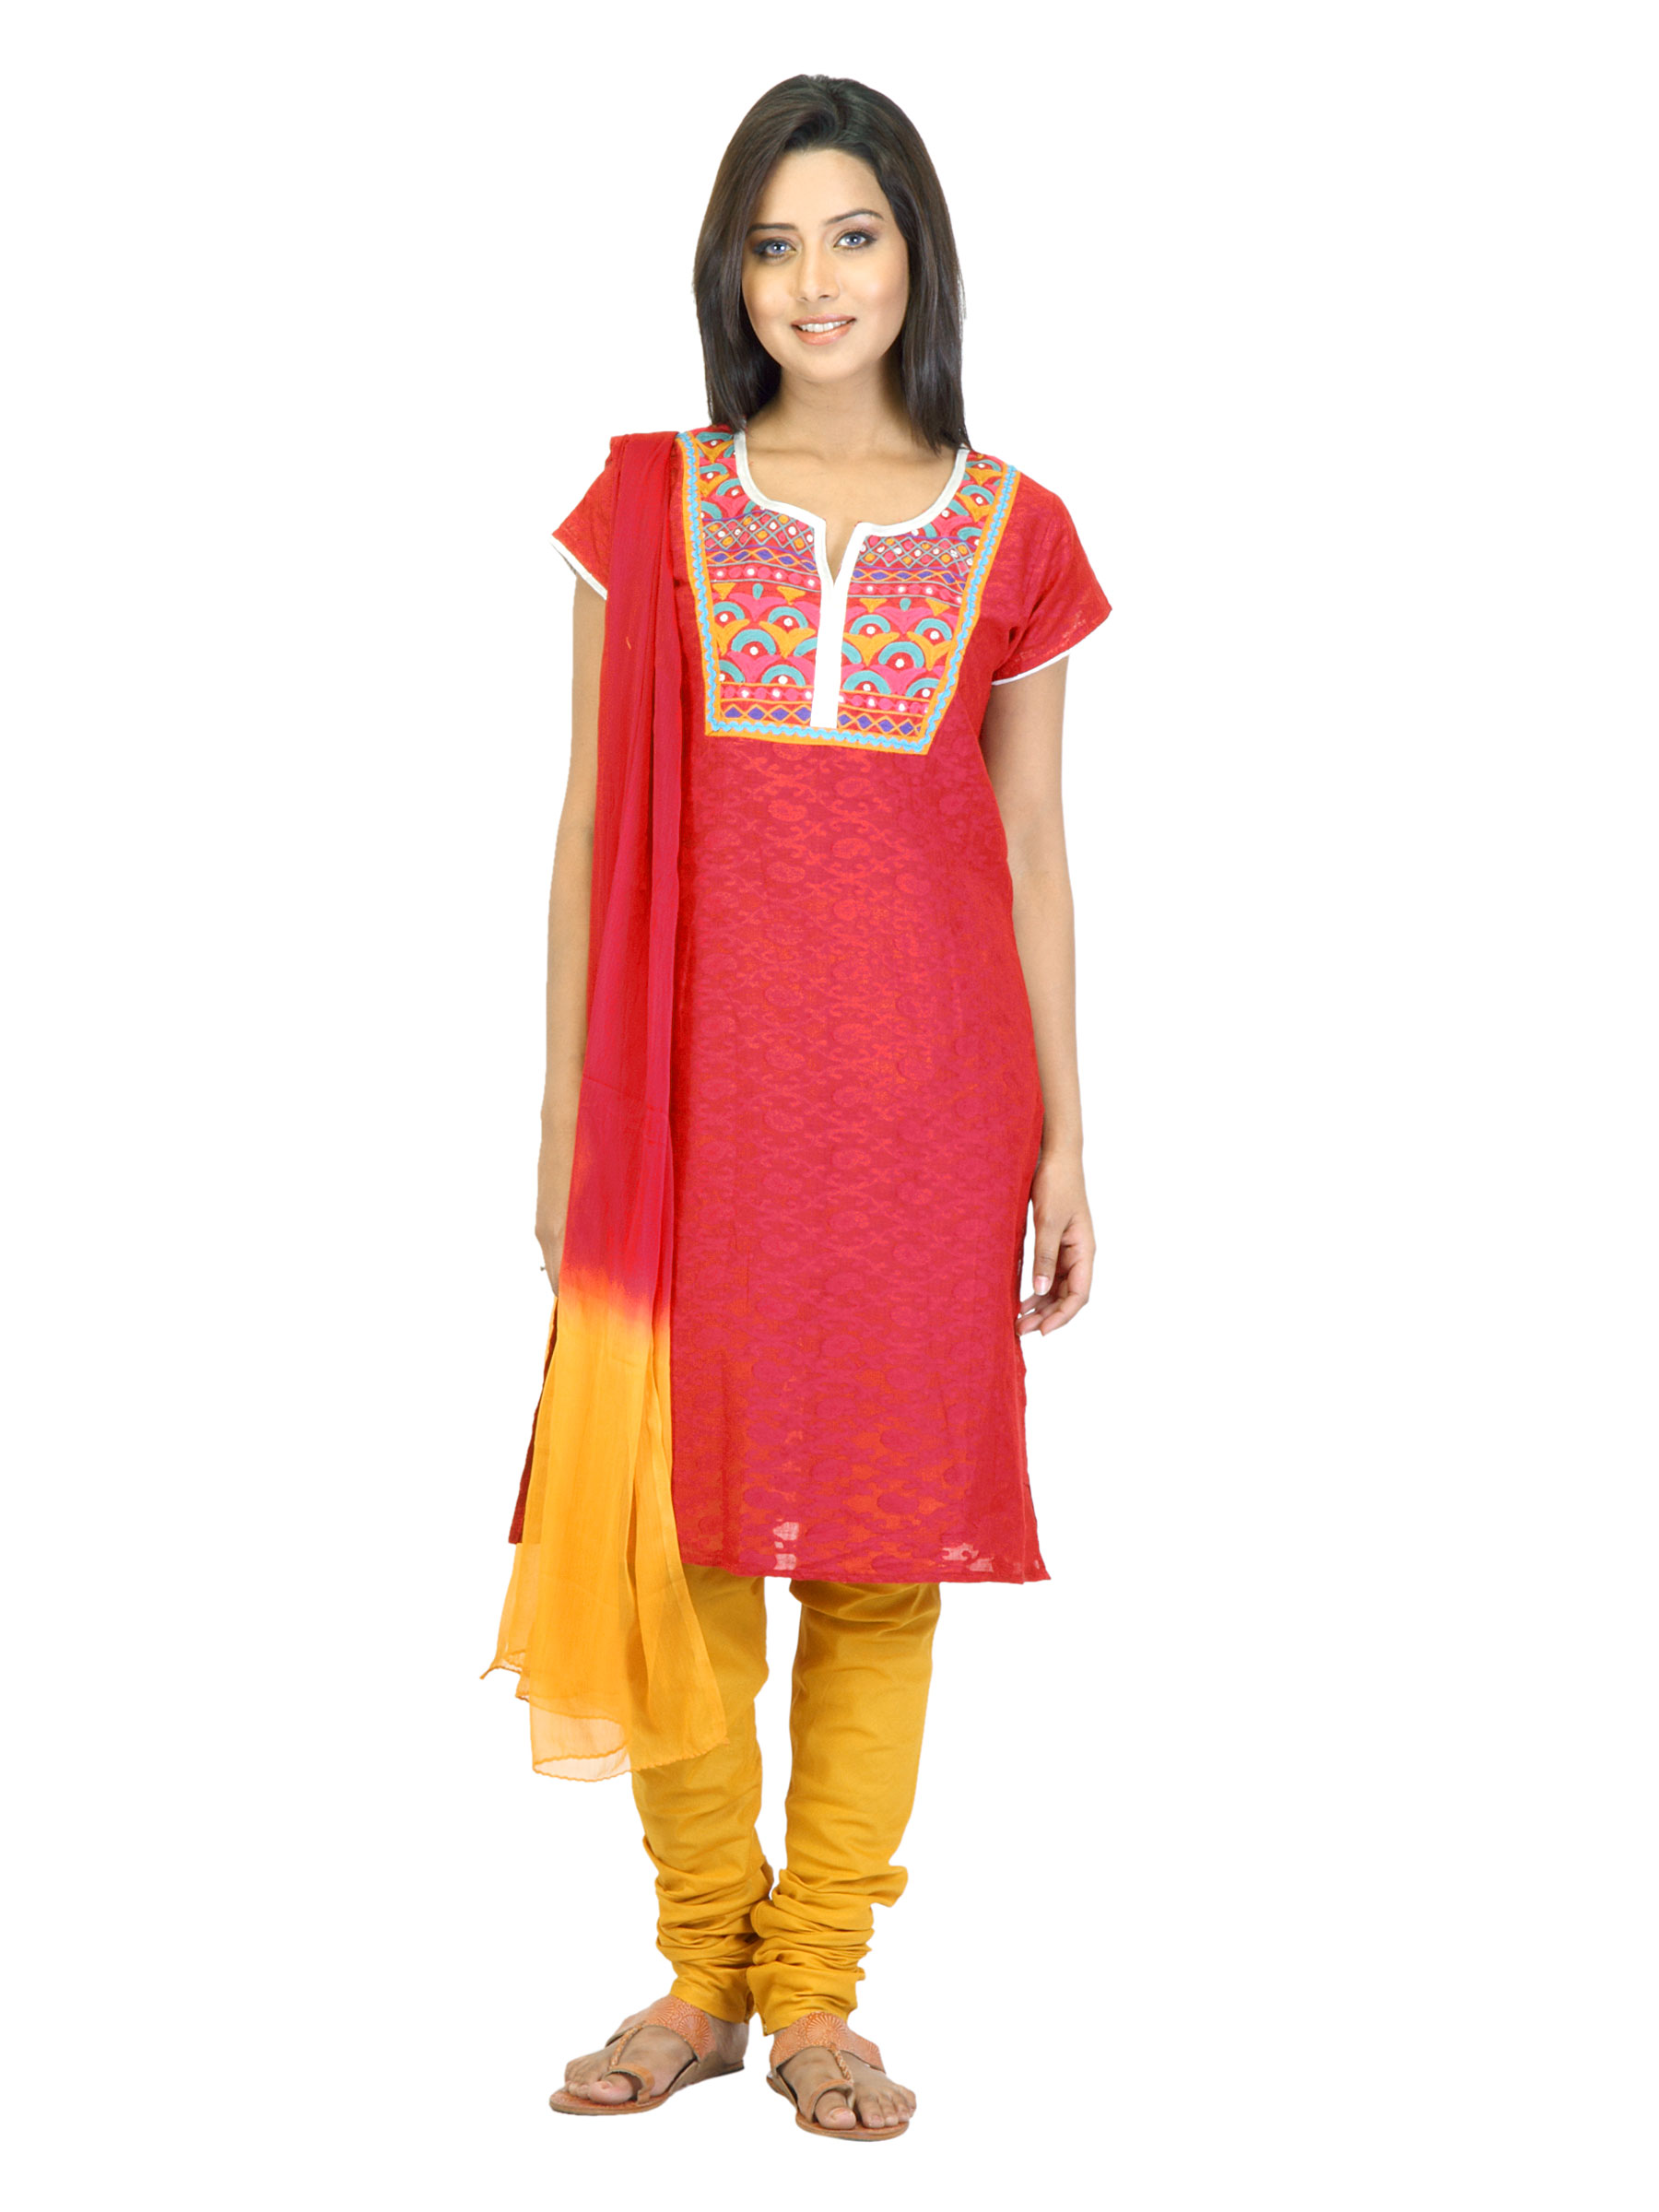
Vishudh Women Red & Yellow Churidar Kurta with Dupatta
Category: Apparel / Apparel Set / Kurta Sets
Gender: Women
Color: Red
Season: Summer 2011
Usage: Ethnic